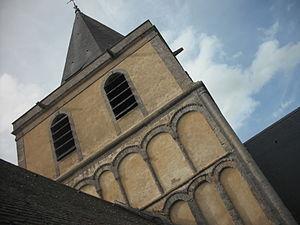
Clocher de l'abbatiale de Cerisy
L'abbaye Saint-Vigor de Cerisy, plus communément appelée abbaye de Cerisy, est l'une des plus anciennes et des plus importantes abbayes de Normandie. Située à Cerisy-la-Forêt, elle était régie par la règle bénédictine. Elle portait le titre d'« abbaye royale ».